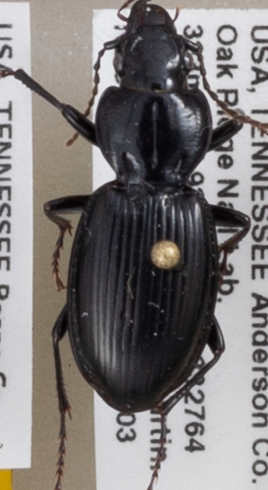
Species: Cyclotrachelus fucatus
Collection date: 2019-04-03
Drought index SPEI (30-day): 0.386
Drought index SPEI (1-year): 2.09
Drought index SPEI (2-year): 2.09